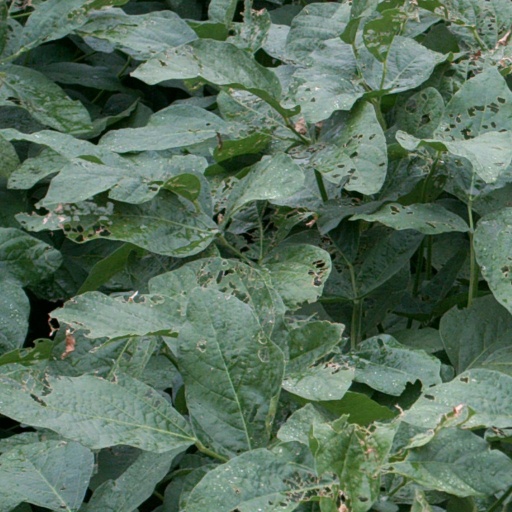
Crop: soybean